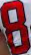
Number: 8